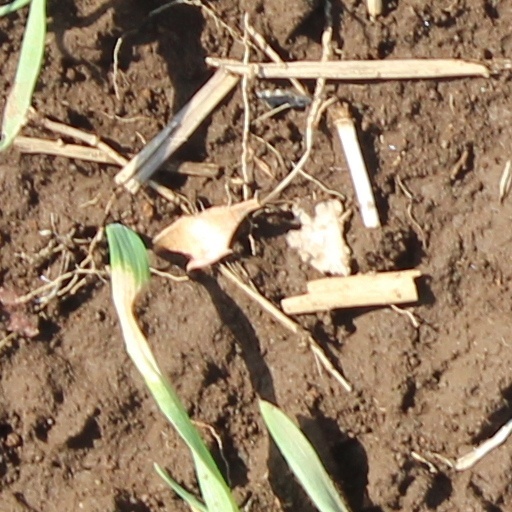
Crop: wheat